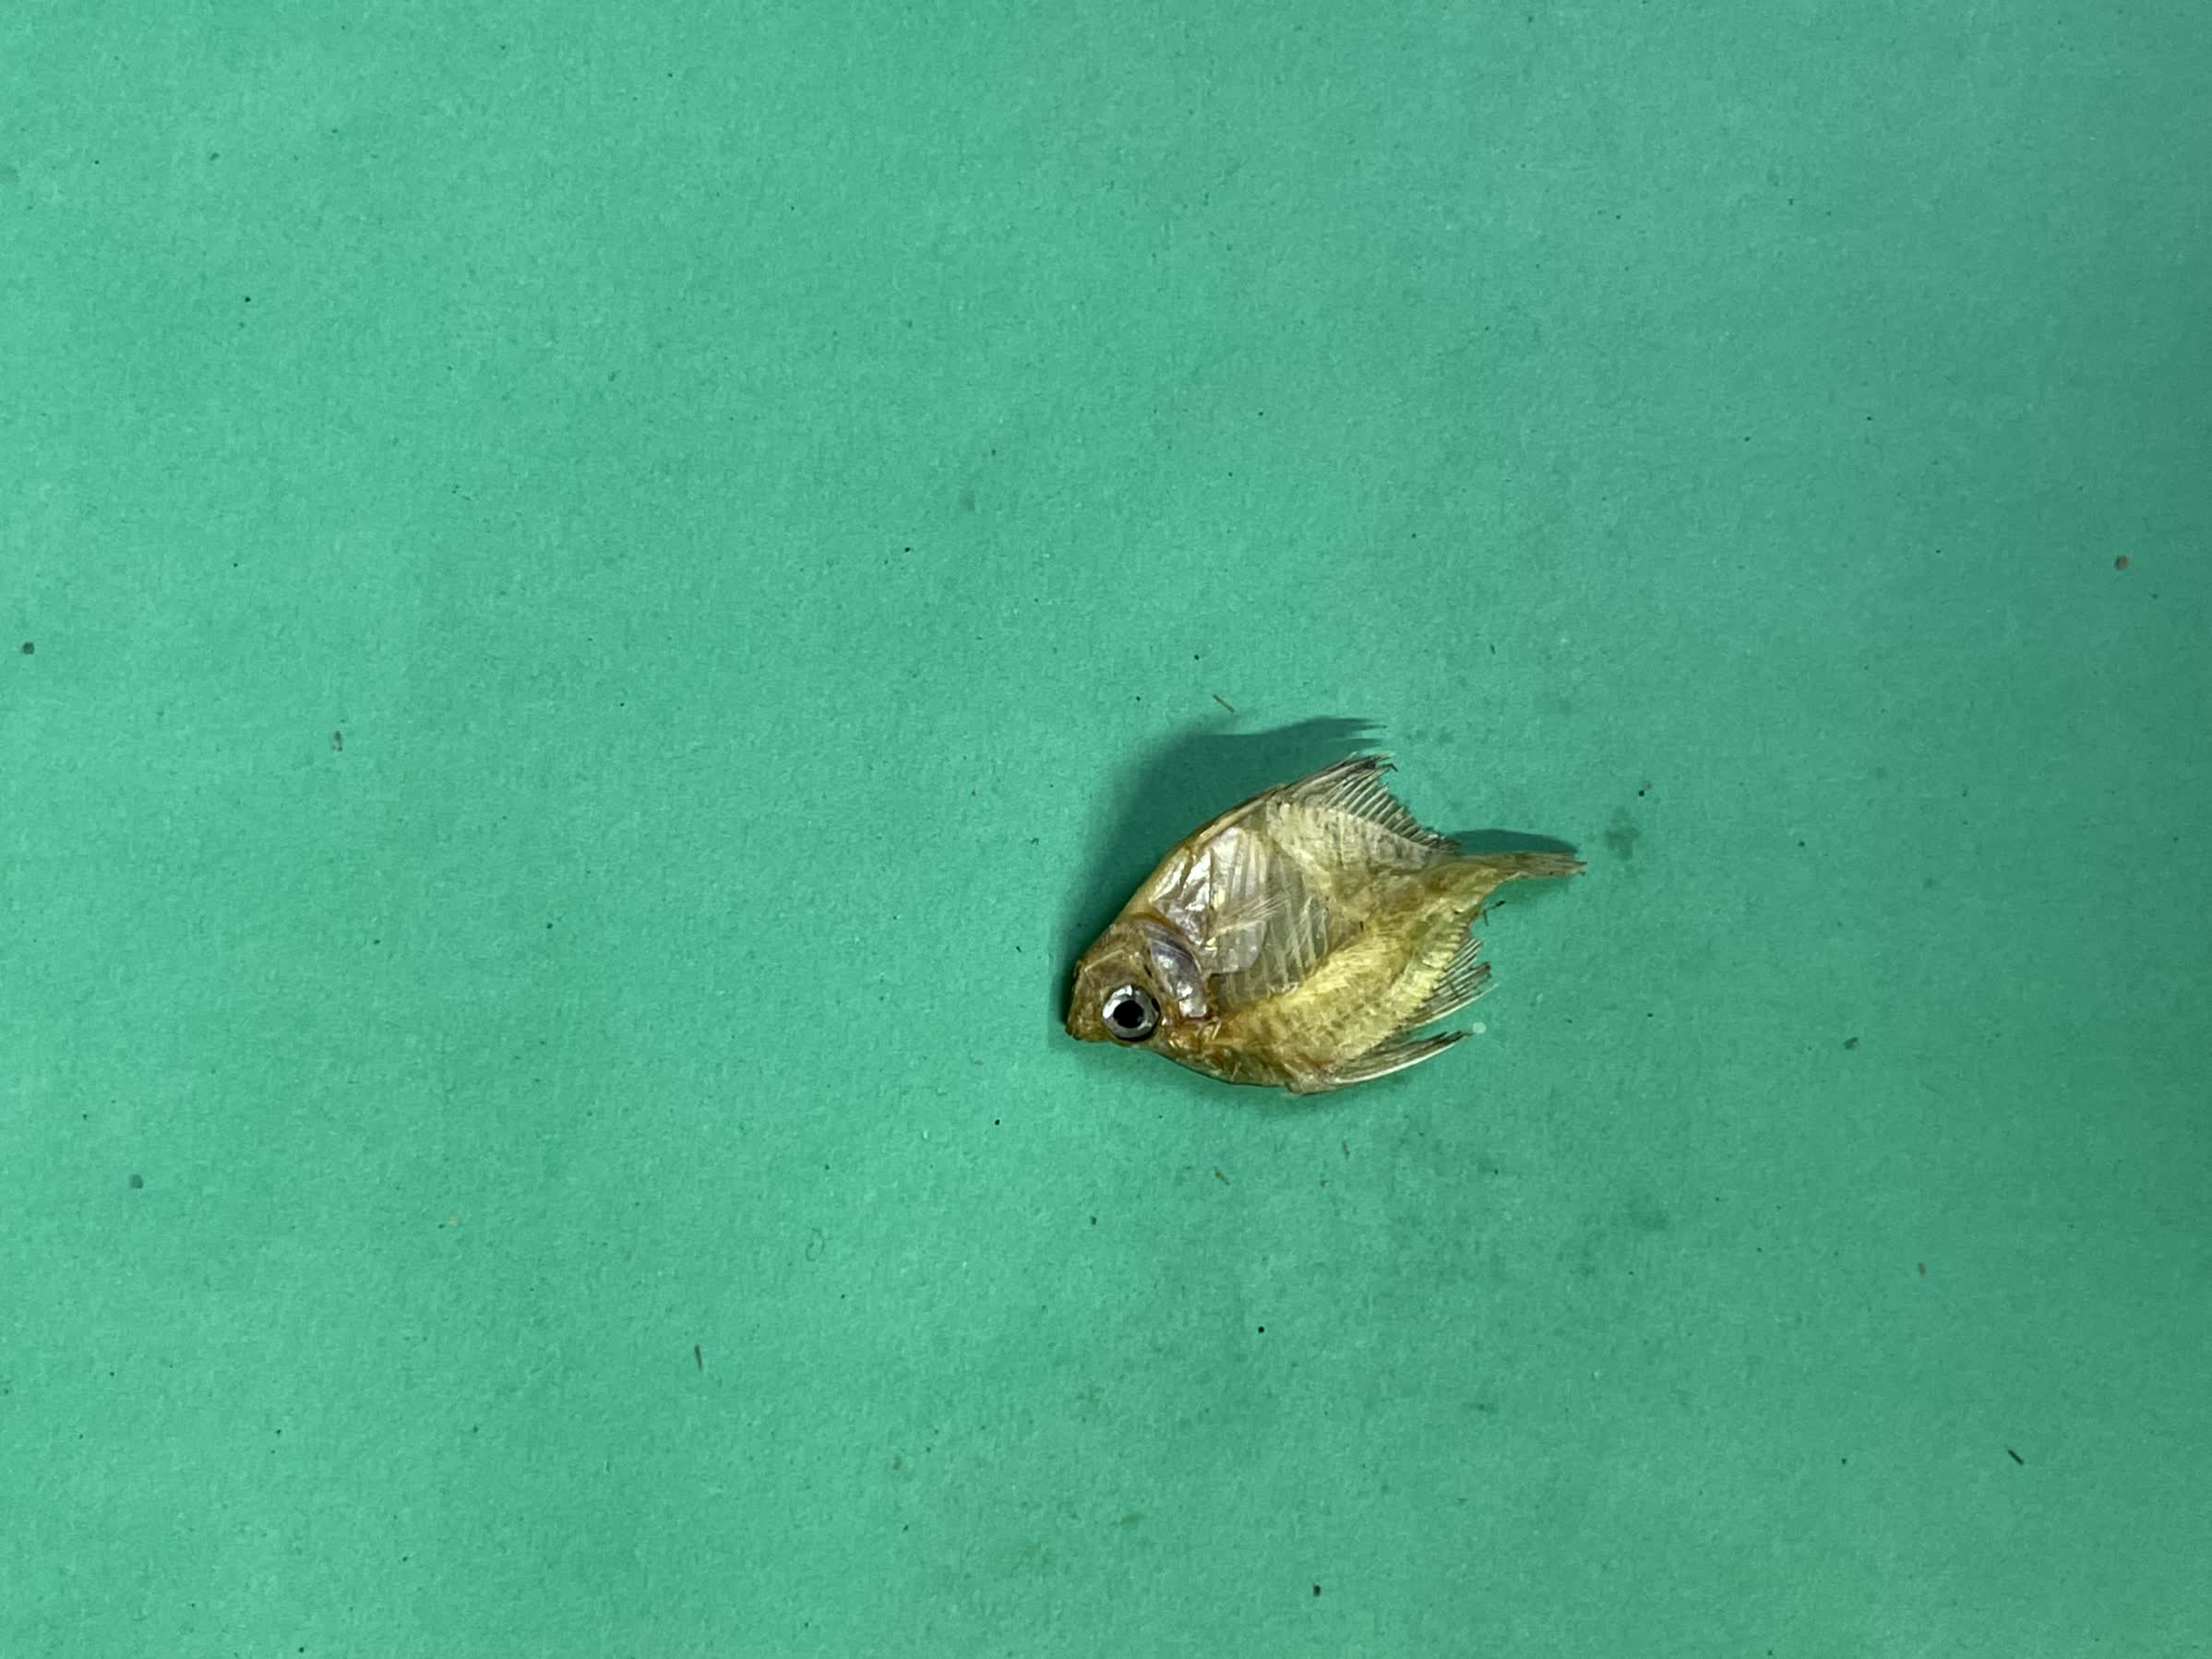
Species: Chanda